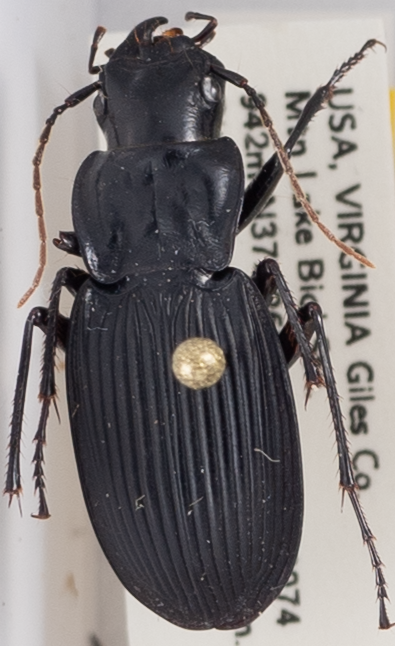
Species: Dicaelus teter
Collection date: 2018-08-28
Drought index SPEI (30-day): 1.69
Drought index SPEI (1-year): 0.8
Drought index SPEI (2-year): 0.8